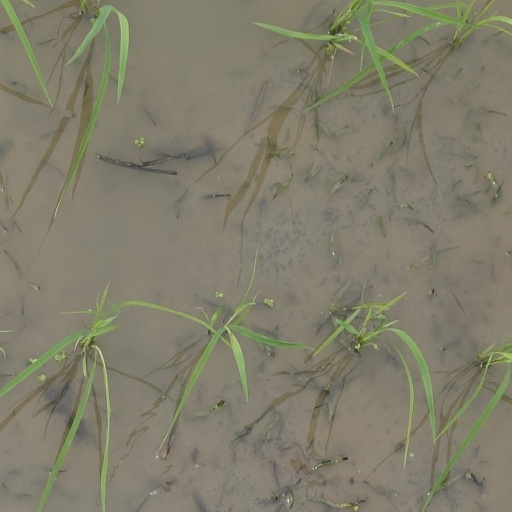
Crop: rice